Bernard Vonnegut

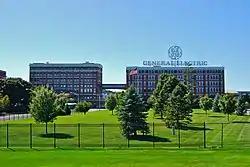
General Electric Research Laboratory

In 1945, Vonnegut started work at the General Electric Research Laboratory in Schenectady, New York. It was there, on November 14, 1946, that he discovered that silver iodide could be used as a nucleating agent to seed clouds. Seeding clouds involves inserting large quantities of a nucleating agent into clouds to facilitate the formation of ice crystals. The intent of this process is to cause the clouds to produce rain or snow. Rain- and snow-making companies still use silver iodide as a nucleating agent in seeding clouds.